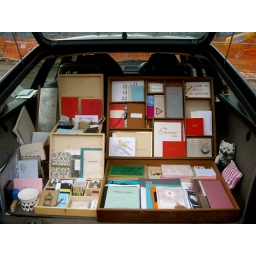
the first of many BABL tours in a water logged Manchester car park